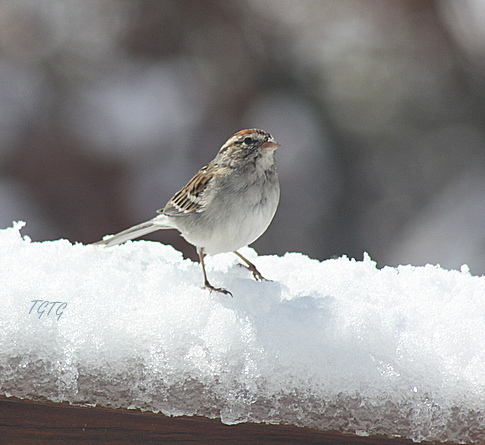
the bird has small beak when compared to its body, with gray throat, breast and belly, and brown tarsus and feet.
the bird has a white abdomen and breast with brown tarsus and brown crown too.
this small bird has a gray belly and brown crown, covets and secondairies.
this bird has a speckled belly and breast with a short pointy bill.
small grey white and brown bird with long tarsus and medium orange beak
this bird is white and grey and has a very short beak.
this is a grey bird with brown wings and crown and a small pointed beak.
a small bird with a light grey belly and dark grey breast.
the bird is small in size and has a white belly with a sharp pointed beak.
this tiny bird has a grey and white belly and breast with brown and orange on its wings and head.
Species: Chipping Sparrow